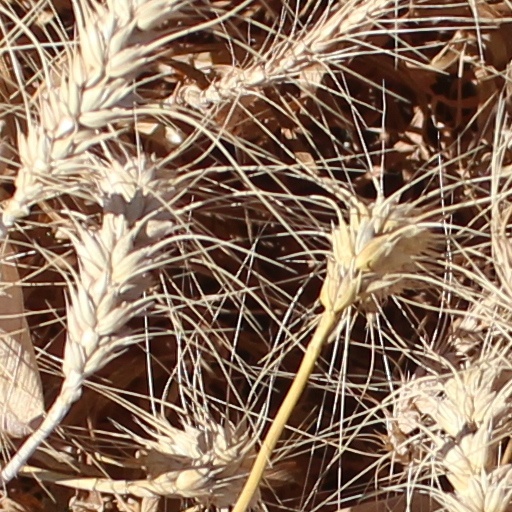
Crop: wheat